2018 Nigeria Women Premier League

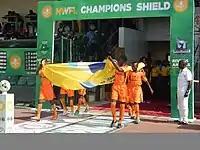
NWFL Champions Shield 2018

The 2018 Nigeria Women Premier League began on April 7 in a game featuring defending champions Nasarawa Amazons from Nasarawa State and FC Robo of Lagos State. The date was decided following a congress held in Ikeja on March 3. Prior to the game, a maiden super cup named the NWFL Champions Shield match was played between Aiteo Cup winners, Rivers Angels and Nasarawa Amazons to officially open the new season. At the end of the 2017 season, Sure Babes of Ilorin, Jokodolu Babes of Ogbomosho and Taraba Queens of Taraba State were promoted to compete in the elite division pending registration procedures, while Saadatu Amazons of Minna and Heartland Queens of Owerri were relegated to the pro league. In May 2018, the league went on a mid-season break due to the 2018 FIFA World Cup, this was further elongated after an emerging NFF leadership crisis. In August 2018, it was announced that the remaining games of the league will commence September 12.